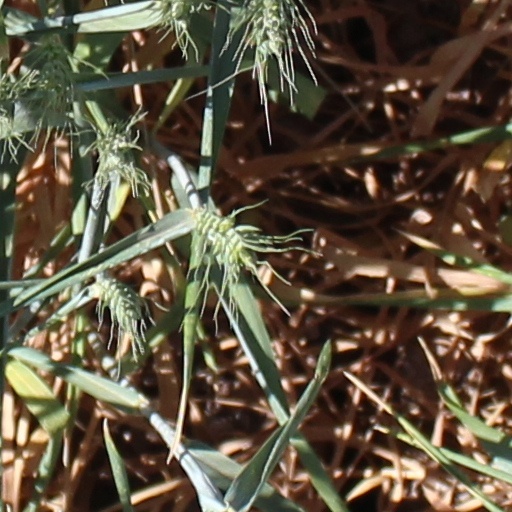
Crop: wheat